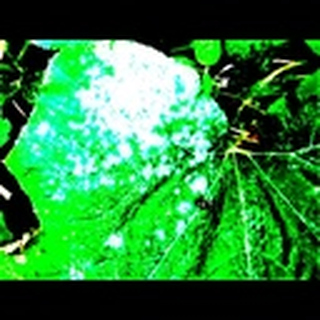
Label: cotton_powdery_mildew